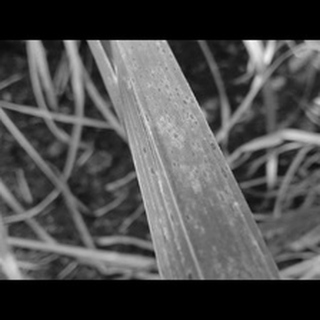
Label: sugarcane_rust